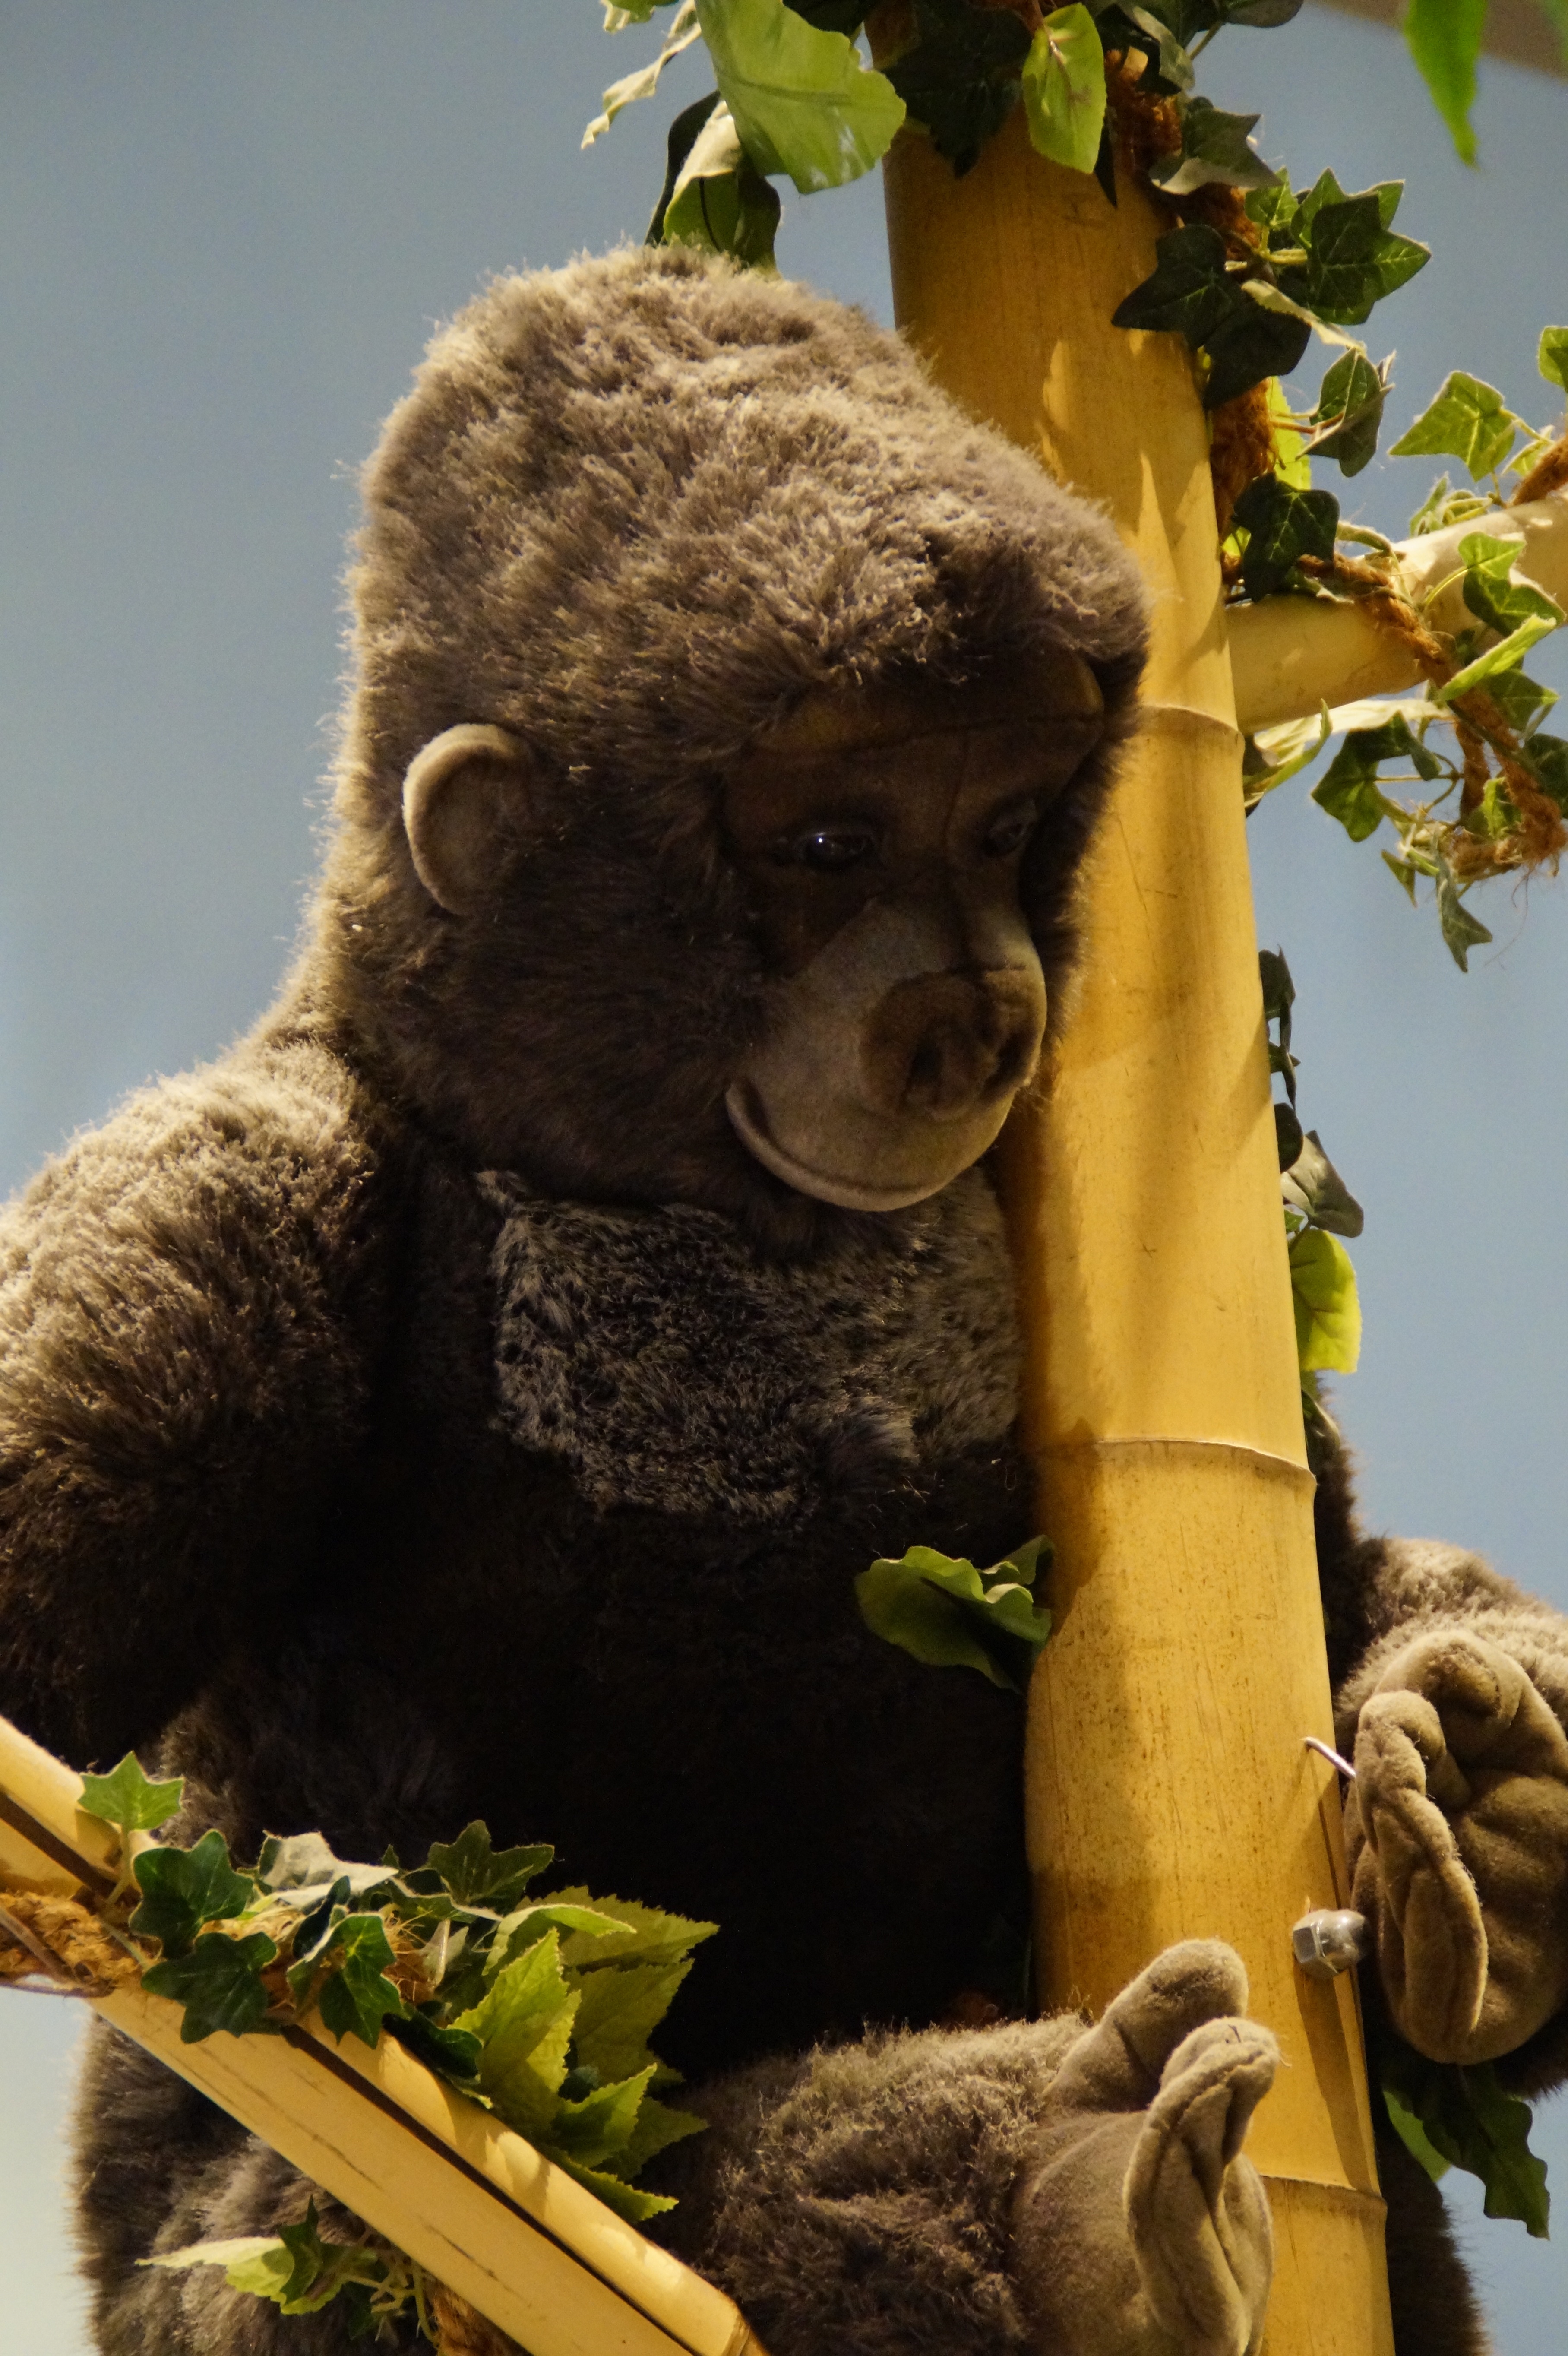
animal, decoration, mammal, child, monkey, fauna, sloth, primate, gorilla, teddy bear, toys, vertebrate, fake, replica, soft toy, imitation, steiff